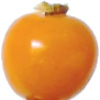
Label: physalis